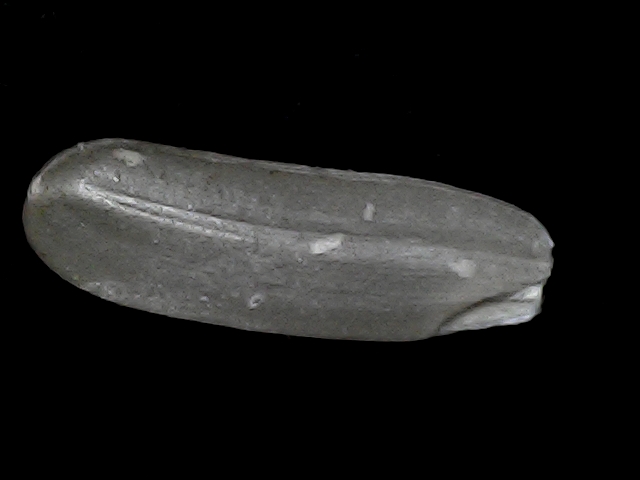
Rice variety: BD75